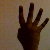
The image shows a hand gesture representing the number 4 in Indian Sign Language.